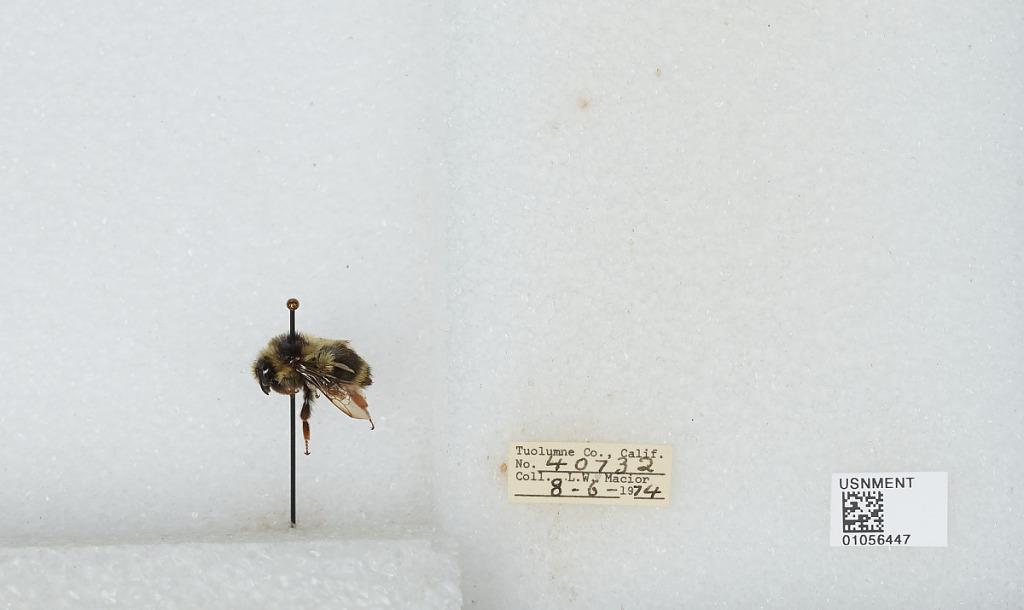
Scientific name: Bombus bifarius nearcticus
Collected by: L. Macior
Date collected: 1974-8-6
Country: United States
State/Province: California
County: Tuolumne
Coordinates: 38.02, -119.93